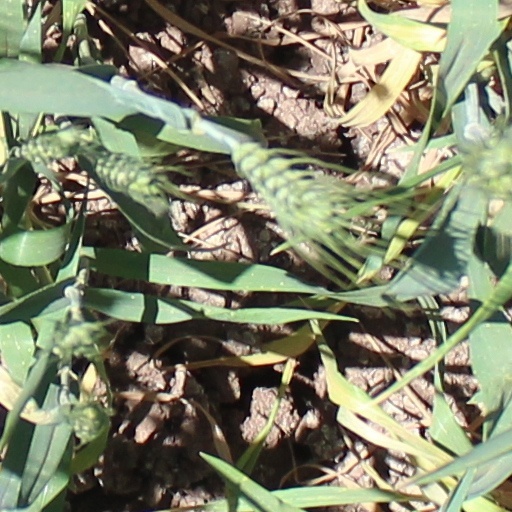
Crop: wheat